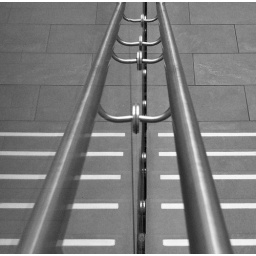
The handrail reflected in glass barrier in the carbuncle part of the John Ryland library in Manchester.